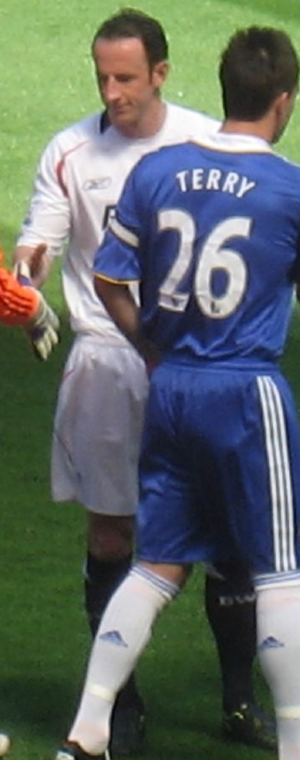
Andrew « Andy » O'Brien est un footballeur international irlandais né le 29 juin 1979 à Harrogate. Il occupe le poste de défenseur central avec les Whitecaps de Vancouver en MLS.